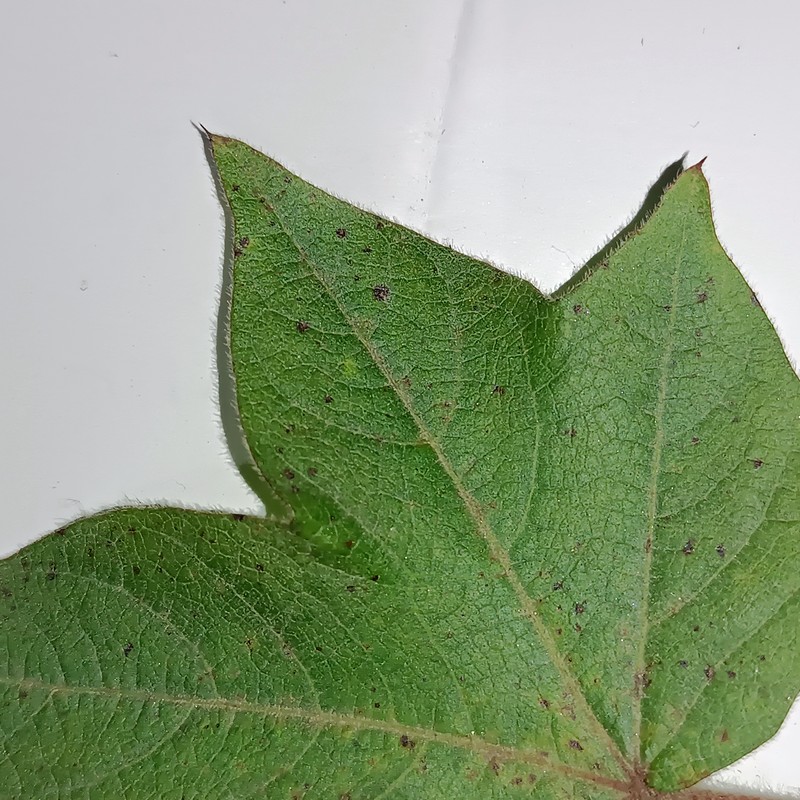
Label: Bacterial Blight